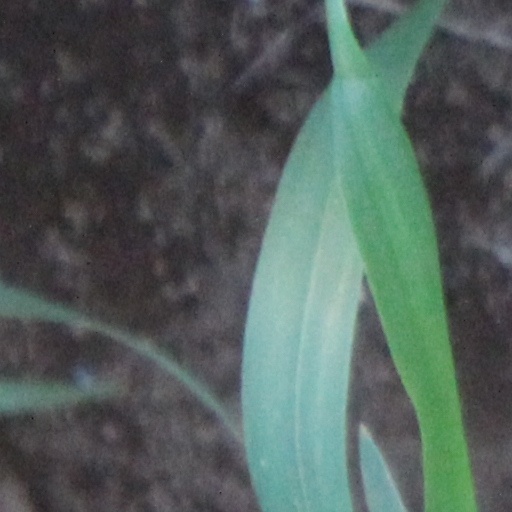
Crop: wheat